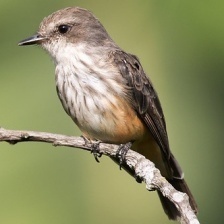
Species: VERMILION FLYCATHER
Scientific name: PYROCEPHALUS OBSCURUS